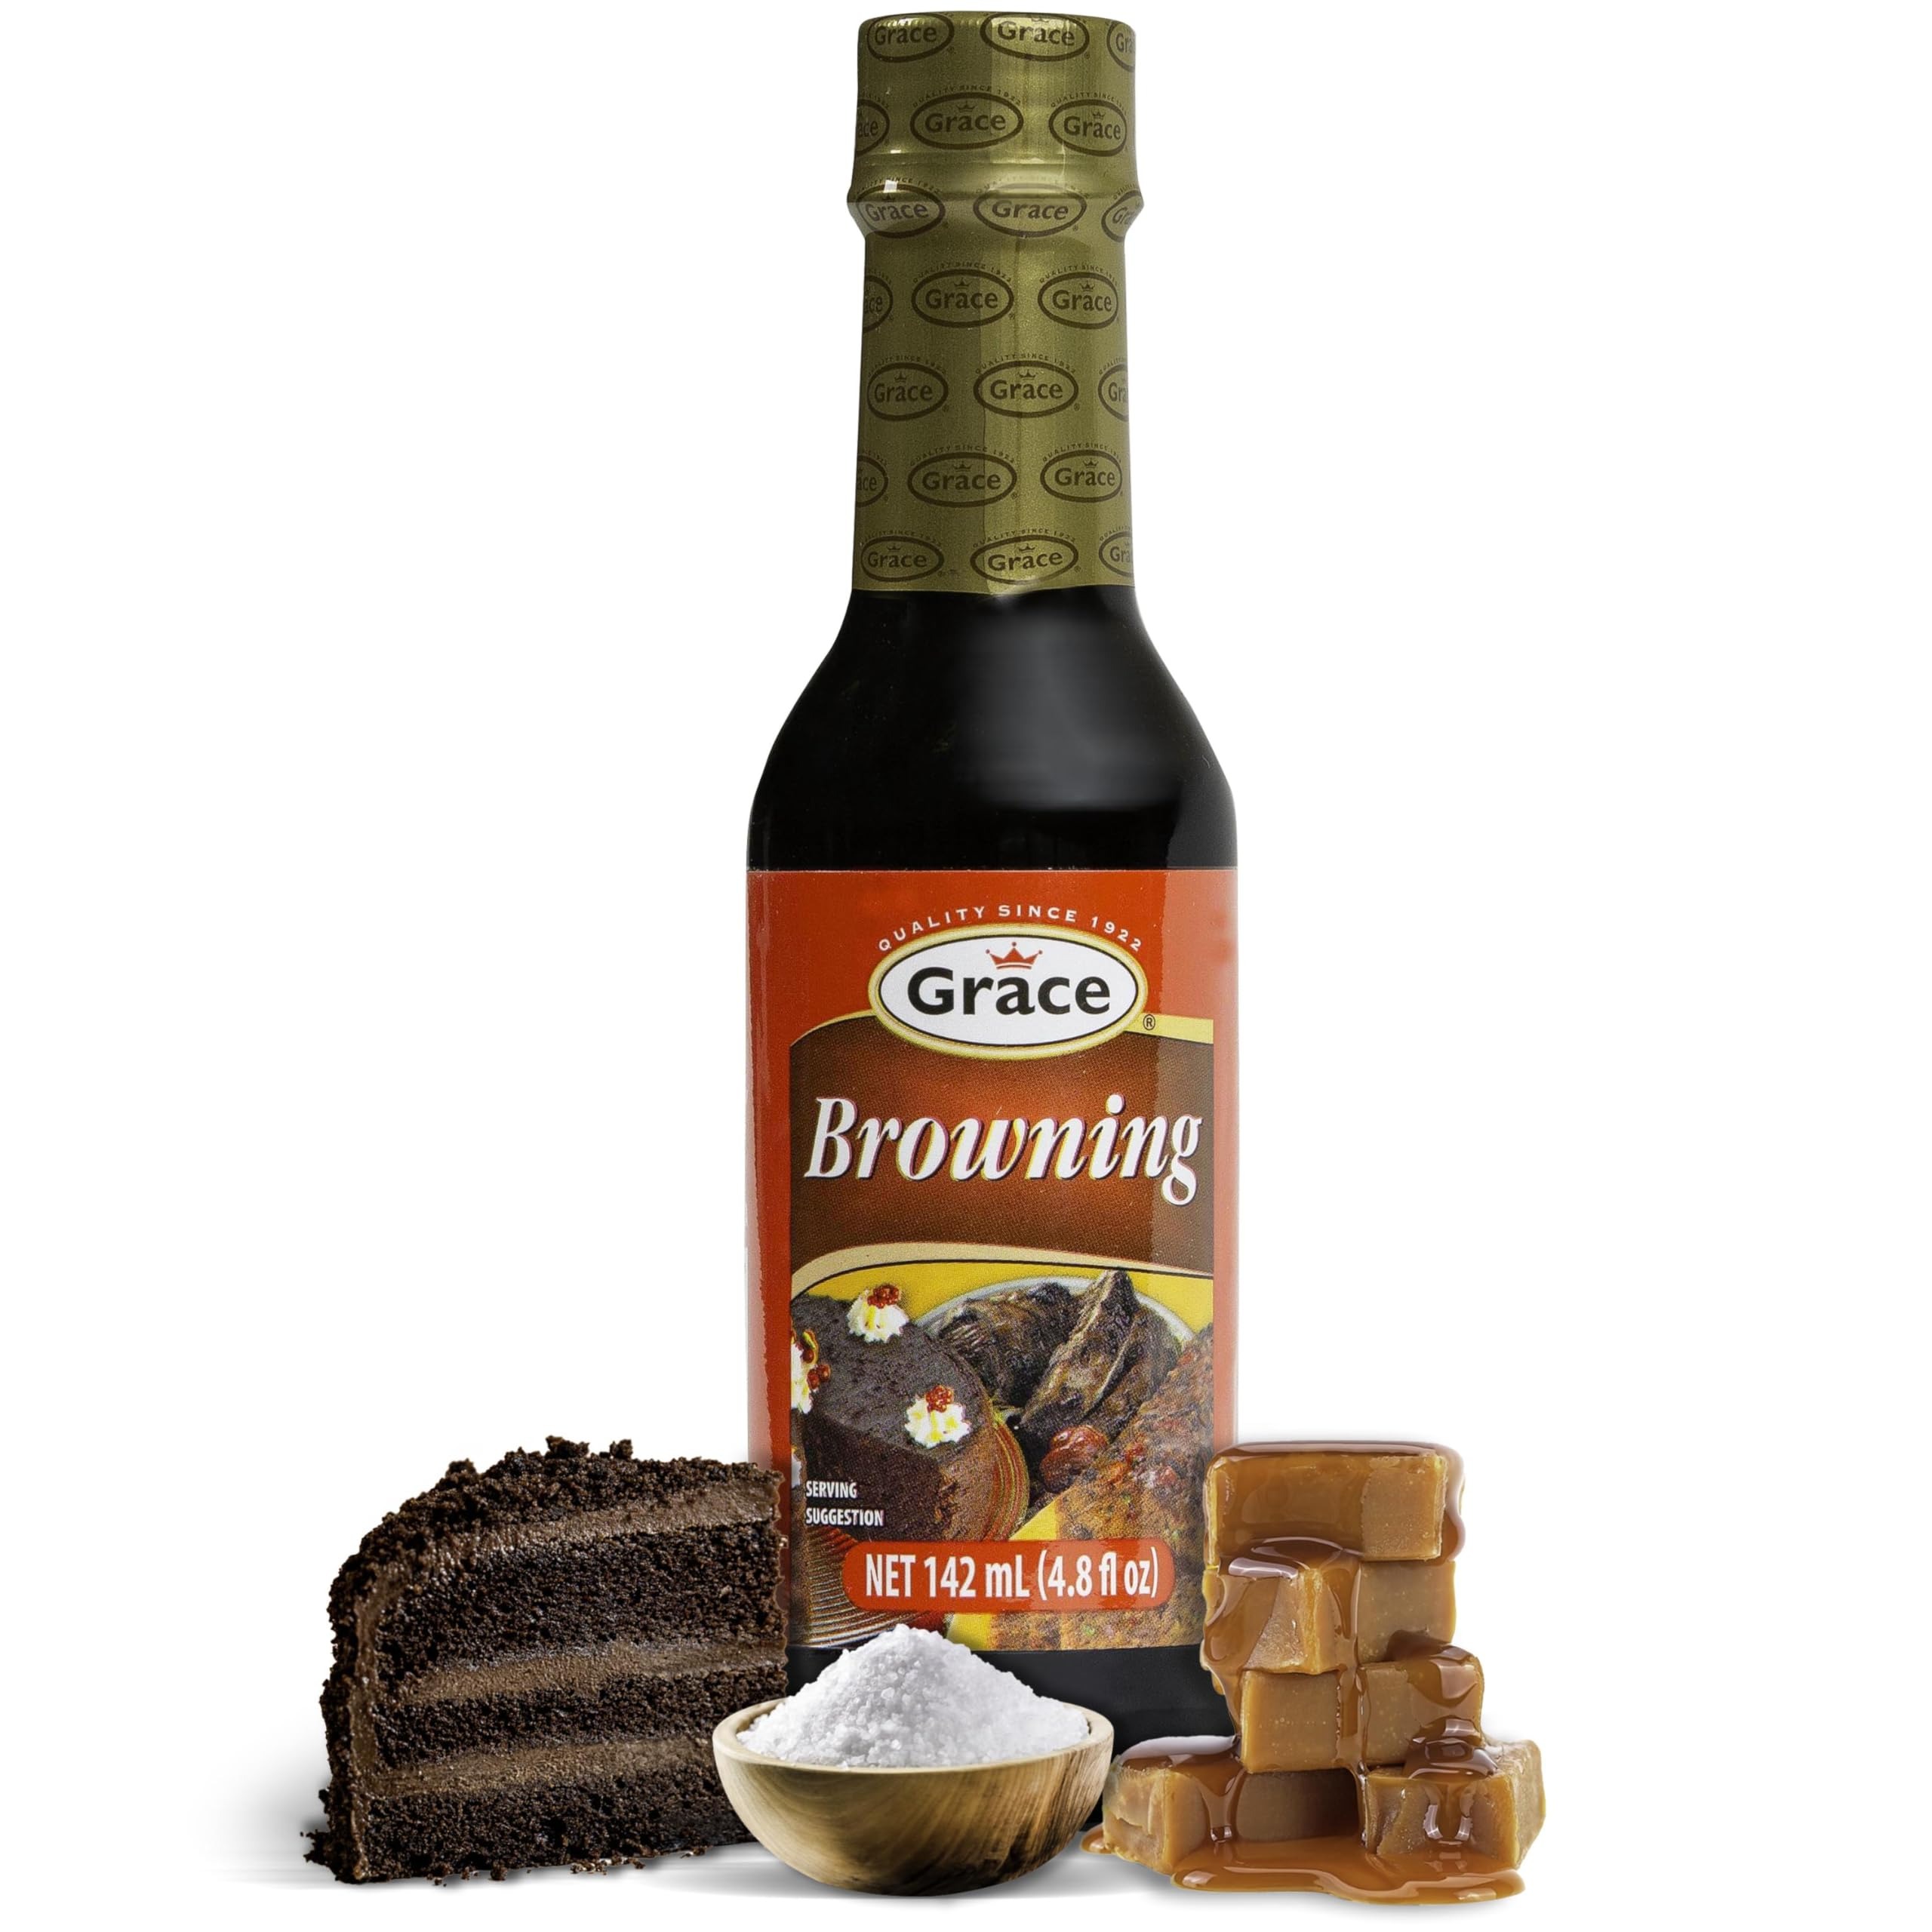
Item Name: GRACE BROWNING 4.8 FL Oz
Bullet Point 1: 🥄Infuse your meals with the soul of Jamaica using Grace Browning Sauce! Add Caribbean flair to meat stews & cakes with its rich deep flavor. Bring the island's gourmet magic to your table - Grace is your gateway to Jamaican Seasonings for cooking.
Bullet Point 2: 🍖Transform your grill with our Jamaican Browning Sauce! Brush our gravy browning sauce on beef & poultry for a caramelized crust & authentic Jamaican sizzle. Use it as an oxtail sauce or even vegetarian gravy too!
Bullet Point 3: 🍯Master your desserts with Grace Gravy Browning and Seasoning Sauce! Infuse your baking with rich, caramel tones for an unforgettable flavor. Our sauce lets you create beautifully colored, exotic treats like Jamaican spice bun & Jamaican black cake.
Bullet Point 4: 🔥Crafted from caramelized sugar and spices, traditional Jamaican Browning Seasoning is a culinary art. Grace Browning captures this essence, embodying the flavor and heritage of Jamaica in every bottle. Trust Grace to bring tradition to your table!
Bullet Point 5: 💯Grace Jamaican Browning Sauce is crafted by Grace Foods a cornerstone of Jamaica's culinary scene for over 100 years. Its not a gravy sauce; its a piece of Jamaican history from a brand that has been a staple in Jamaican households for generations.
Product Description: Discover the essence of Jamaican cooking with Grace Browning Sauce, crafted from the finest ingredients for a truly authentic flavor. This isn't just a sauce; it's a tradition in every bottle, bringing the nostalgia of Jamaican kitchens to your meals. Made with carefully caramelized sugar & a blend of select spices, Grace Browning Sauce delivers a rich complex flavor that elevates any dish.<P><P> Grace Browning Sauce is your gateway to exploring the depths of Jamaican cuisine. Its robust flavor is perfect for classics like stewed chicken & beef stew, transforming them into culinary masterpieces. Its also the perfect compliment to your Jamaican oxtail seasoning. But why stop there? Venture beyond traditional boundaries by adding it to soups, marinades & vegetarian dishes, infusing them with a Caribbean twist.<P><P> Not just for savory dishes, Grace Browning Sauce is a revelation in baking. Enrich your baked goods with a distinct caramelized sweetness that's perfect for fruit cakes, gingerbreads & traditional Jamaican spiced bun. This sauce adds depth & rich texture to every bite.<P><P> Quality is at the heart of every bottle, reflecting Grace's commitment to delivering authentic Jamaican flavors to your table. It's the taste of home, whether you're in Jamaica or halfway across the world, evoking memories of family gatherings & celebrations with every spoonful.<P><P> Make this Jamaica seasoning a staple in your kitchen & embrace the rich heritage of Jamaican cooking. It's not just about adding flavor; it's about connecting with a culture celebrated for its vibrancy and warmth. Let our gravy browning liquid inspire you to create dishes that are not only delicious but tell a story of tradition & passion.<P><P> With Grace Browning Sauce, you're not just cooking; you're creating memories, sharing stories & enjoying the rich, unmistakable flavors of Jamaican groceries. Experience the difference today & let your meals be a celebration of quality & authenticity.
Value: 4.8
Unit: Fl Oz

Price: 3.125